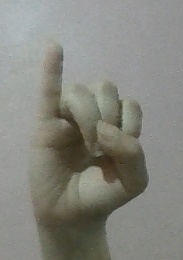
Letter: meem